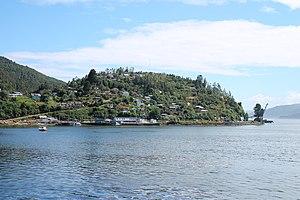
La Région des Fleuves est une des seize régions du Chili. Elle est limitée au nord par la Région de l'Araucanie, au sud par la Région des Lacs, à l'est par l'Argentine et à l'ouest par l'océan Pacifique.
Corral est une ville, commune et port maritime de la région Los Ríos au Chili.